Heinrich Rickert (politician)

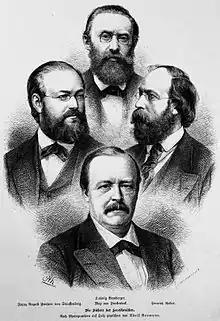
Rickert (center right) and Ludwig Bamberger, Franz August Schenk von Stauffenberg, Max von Forckenbeck in 1880

Rickert was born in Putzig, West Prussia (Puck, Poland), his father was the head of the local post office and later a customs officer. Rickert attended school in Danzig (Gdańsk) and Thorn (Toruń) and studied economics at the Universities of Breslau (Wrocław) and Berlin.